Kanyavi

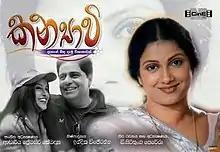

Kanyavi is a 2009 Sri Lankan Sinhala drama film directed by Siritunga Perera and produced by Indika Wijeratne for Cine Vision Lanka Films. It stars Sanath Gunathilake and Meena Kumari in lead roles along with Sathischandra Edirisinghe and Pubudu Chathuranga. Music composed by Nadeeka Guruge. The film introduced Dilani Madurasinghe to cinema for the first time. It is the 1132rd Sri Lankan film in the Sinhala cinema.